Exploration of the Valley of the Kings

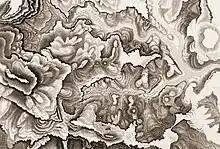
John Gardner Wilkinson's numbering system for the tombs, which remains in use today

European exploration continued in the area around Thebes during the 19th century, boosted by Champollion's translation of hieroglyphs early in the century. Early in the century, the area was visited by Belzoni, working for Henry Salt, who discovered several tombs, including those of Ay in the West Valley (WV23) in 1816 and Seti I (KV17) the next year. At the end of his visits, Belzoni declared that all of the tombs had been found, and nothing of note remained to be found. Working at the same time (and a great rival of Belzoni and Salt) was Bernardino Drovetti, the French Consul-General.